Sophie Marceau

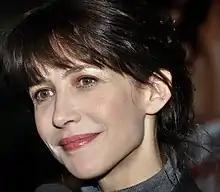
Marceau at the premiere of "Arrêtez-moi", 2013

Since the early 2000s, Marceau has continued to appear in a wide variety of roles, mainly in French films, playing a widowed nurse in "Nelly" ("À ce soir") in 2004, an undercover police agent in "Anthony Zimmer" in 2005, and the troubled daughter of a murdered film star in "Trivial" in 2007. In 2008, Marceau played a member of the French Resistance movement in "Female Agents", and a struggling single mother in "LOL (Laughing Out Loud)". In 2009, she teamed up with Monica Bellucci in "Don't Look Back" about the mysterious connection between two women who have never met. In 2010, Marceau played a successful business executive forced to confront her unhappy childhood in "With Love... from the Age of Reason" ("L'âge de raison").